Tim Stevens (footballer)

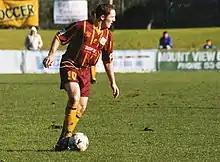

Tim Stevens (born 14 November 1972) is a former footballer who played as a forward. He represented New Zealand at international level.